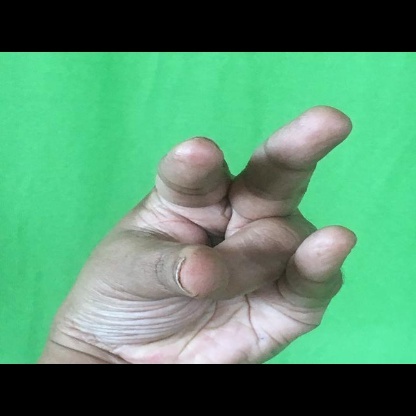
Mudra: Kangulam